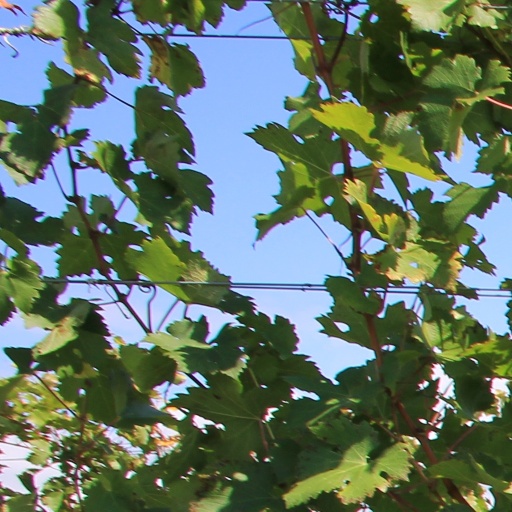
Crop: grape